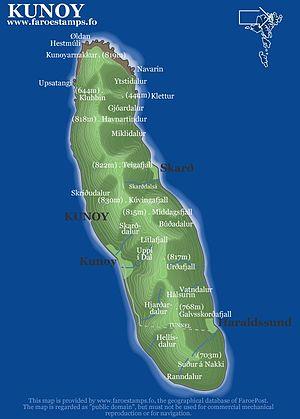
Kunoy [ˈkuːnɔi]/[ˈkuːnɪ] est l'une des dix-huit îles de l'archipel des îles Féroé et constitue une commune.